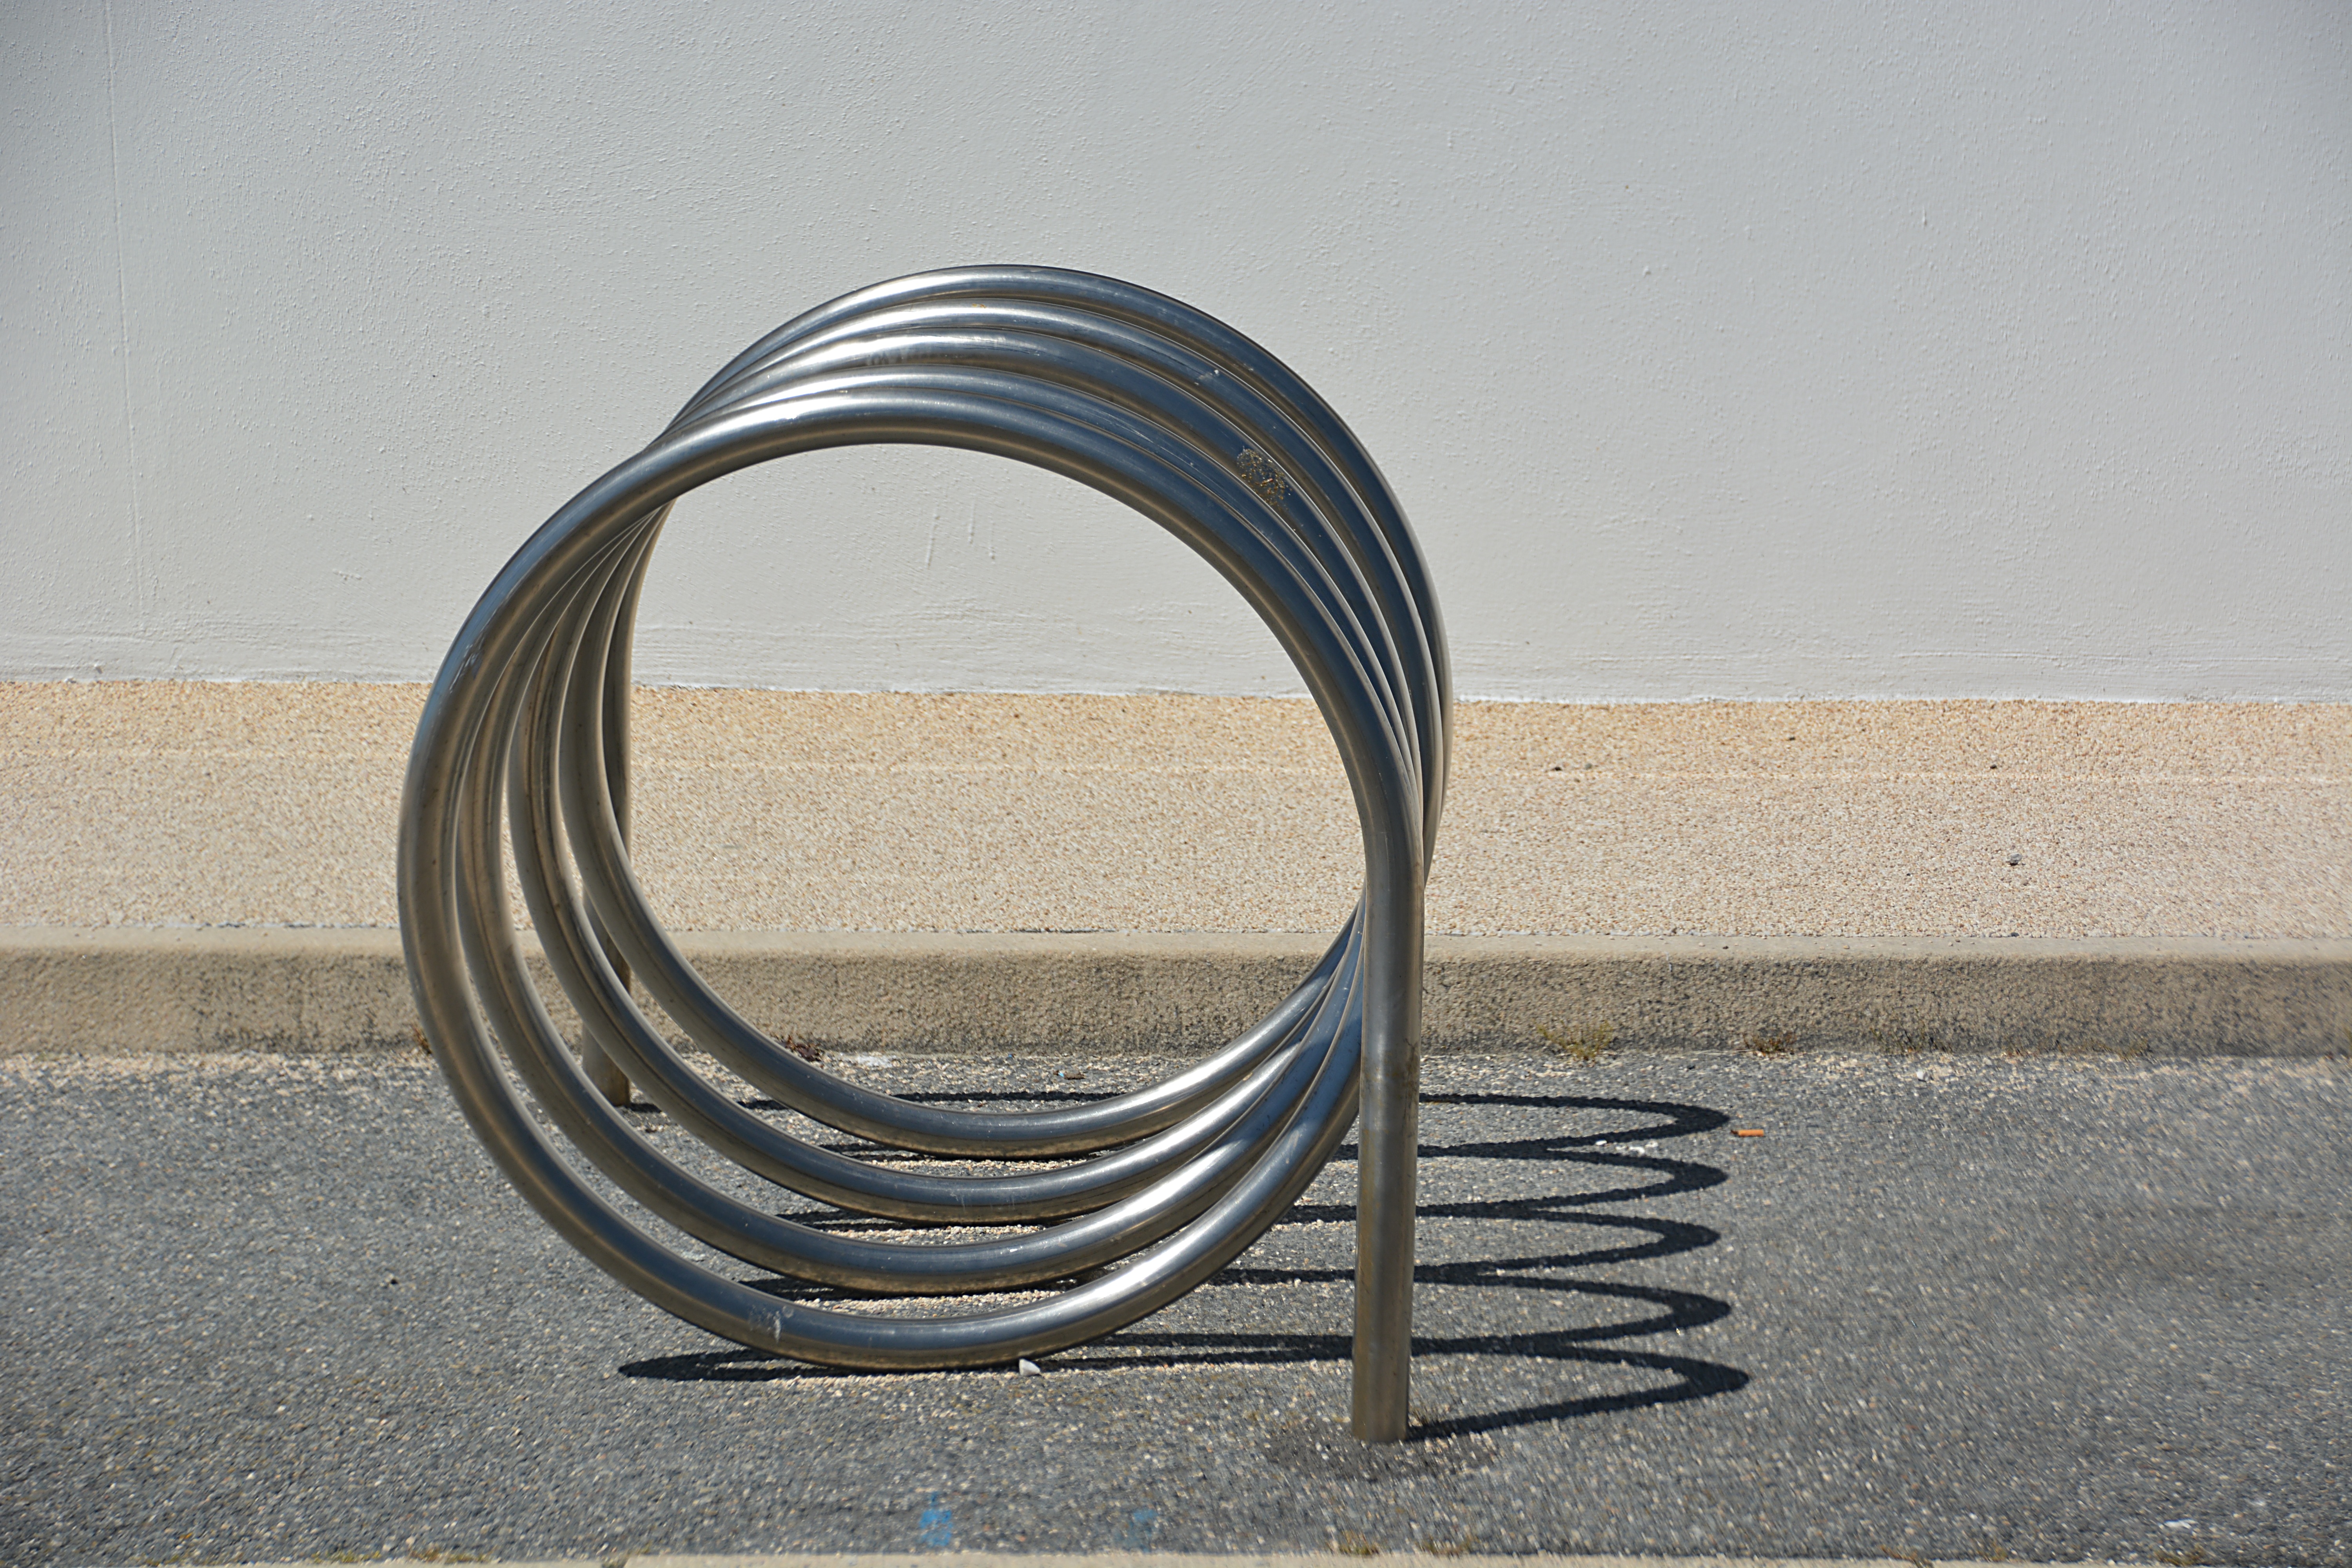
street, wheel, sidewalk, bicycle, bike, parking, city, urban, transport, line, furniture, tire, circle, bikes, shape, two wheels, free image, automotive exterior